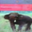
Label: elephant